Sex education in India

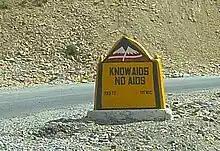
HIV/AIDS prevention sign

Because HIV/AIDS has been deemed a health crisis in India, prevention techniques have been set as a priority by the government which have been pushing NGOs to implement programming that focuses on training, support, and outreach. HIV/AIDS prevention education in India has been focused on educational materials like newspapers and pamphlets as well as conversations with educated professionals.